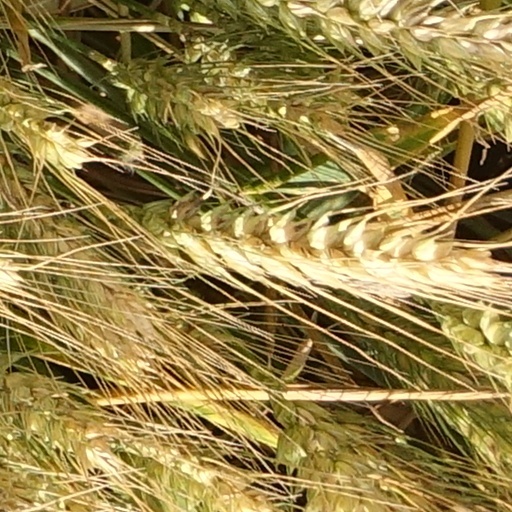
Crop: wheat